Eurgrawn Wesleyaidd

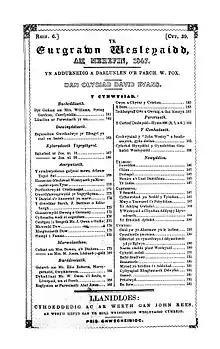
Eurgrawn Wesleyaidd (Welsh Journal)

Eurgrawn Wesleyaidd was a Welsh language periodical first published in Dolgellau by Richard Jones in 1809. Its contents, which included articles on religious subjects, literature, and philosophy and also poetry and biographies, were aimed at members of the Wesleyan Methodist Church. Its editors included Methodist ministers John Bryan (1776–1856) and Thomas Hughes (1854–1928).